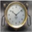
Label: clock